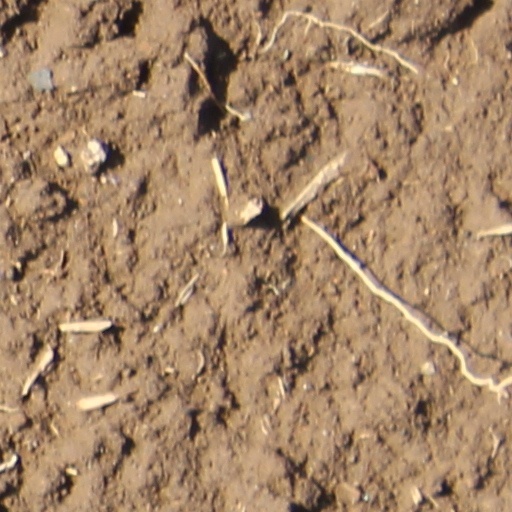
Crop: wheat